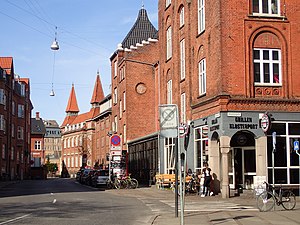
Klosterport
Klosterport
Klosterport
Klosterport i Aarhus er en forbindelsesgade, navngivet i 1913. Gaden ligger mellem Klostergade og Nørre Allé.